University College London

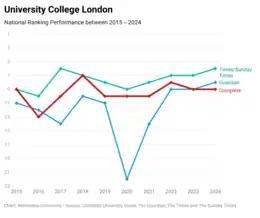
University College London's national league table performance over the past ten years

UCL is a partner in UCLPartners, an academic health science centre, along with multiple NHS trusts, integrated care systems, research and innovation partners, and other universities. UCL is a partner with the National Institute for Health Research, the University College London Hospitals NHS Foundation Trust and UCLPartners in the UCLH Biomedical Research Centre. UCL is also a university partner of the Francis Crick Institute, a major biomedical research centre in London.